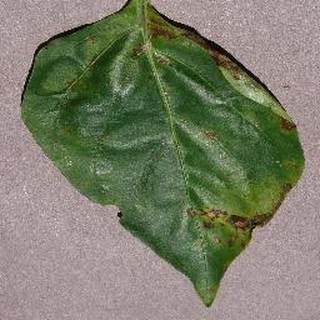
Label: bell_pepper_bacterial_spot